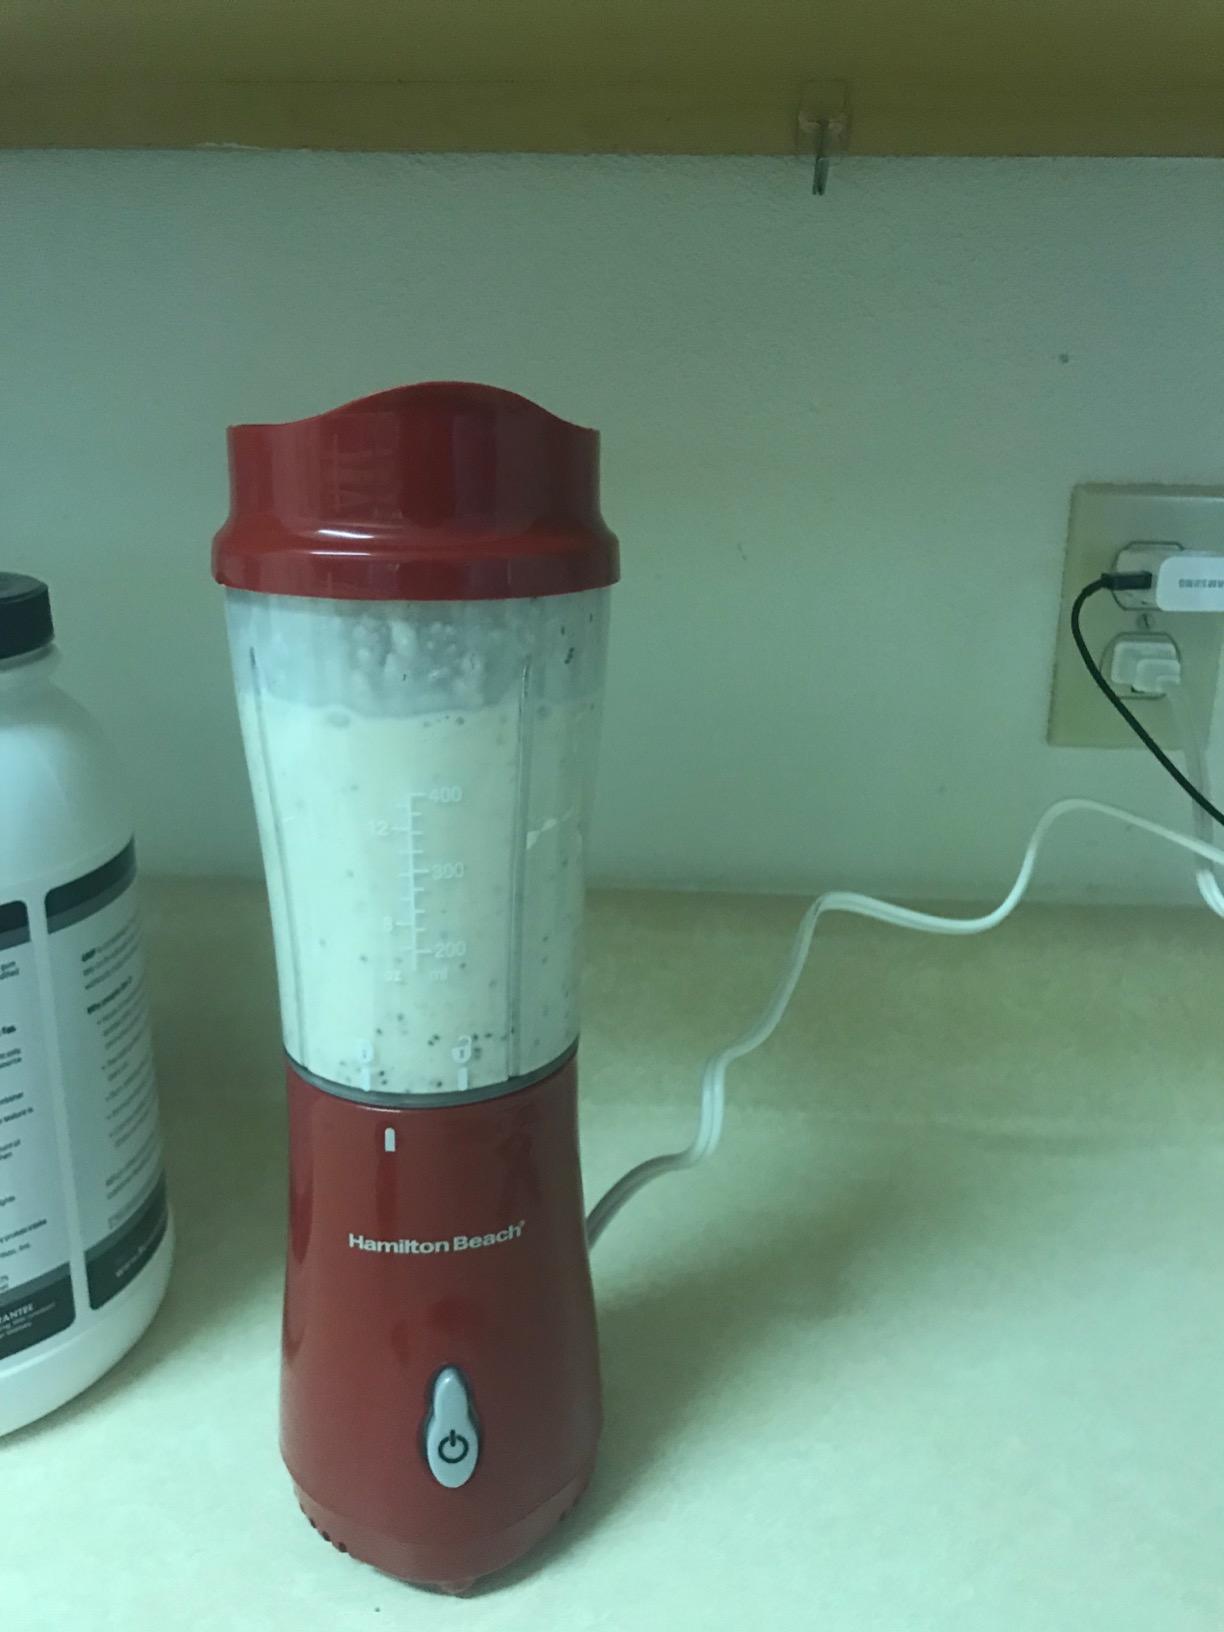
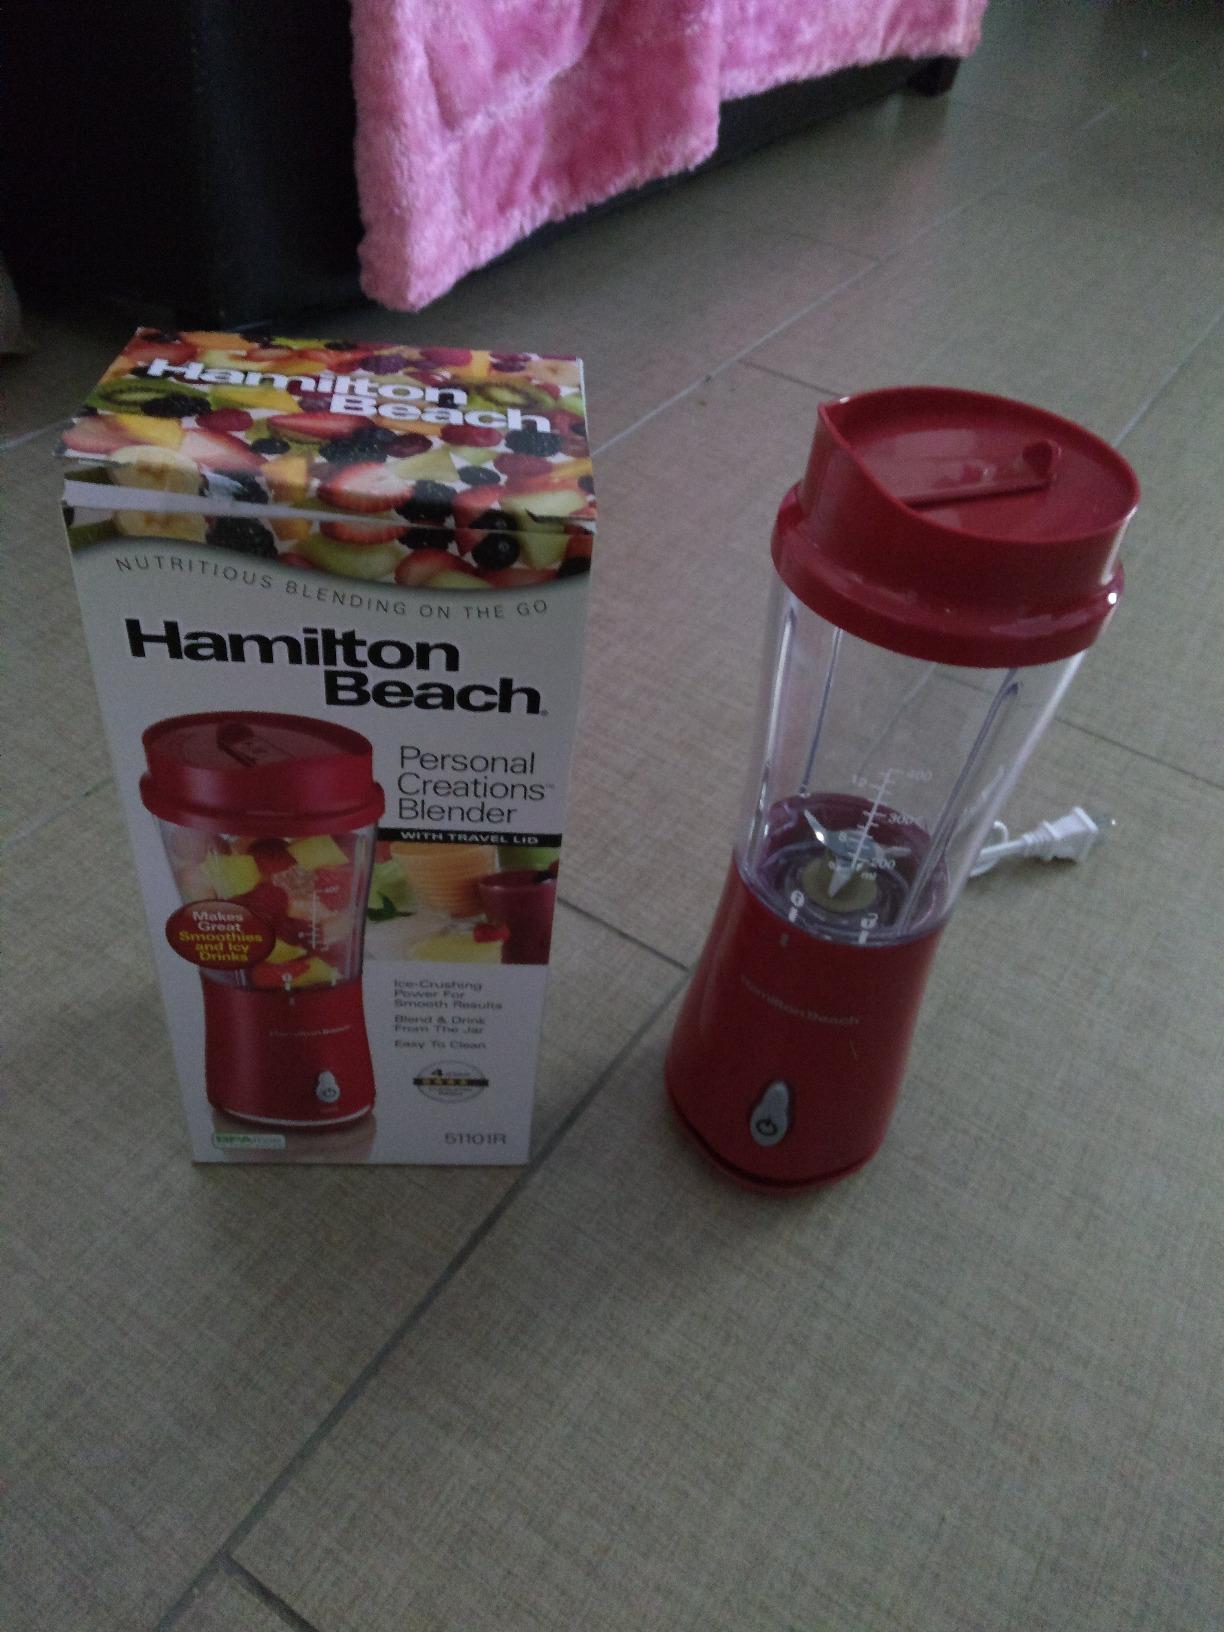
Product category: items_blender
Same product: yes